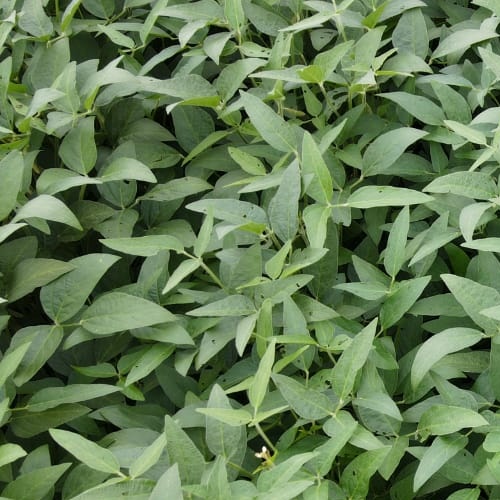
Label: Diabrotica_speciosa